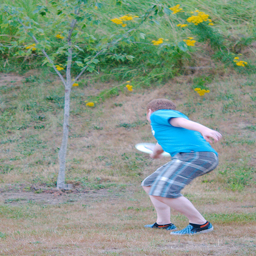
A boy reaches out to catch a frisbee.
A guy playing with a frisbee near a tree.
A young boy reaching out to catch a frisbee thrown to him
A person in shorts throwing a Frisbee outside.
A teenage boy catching a Frisbee next to a small tree.